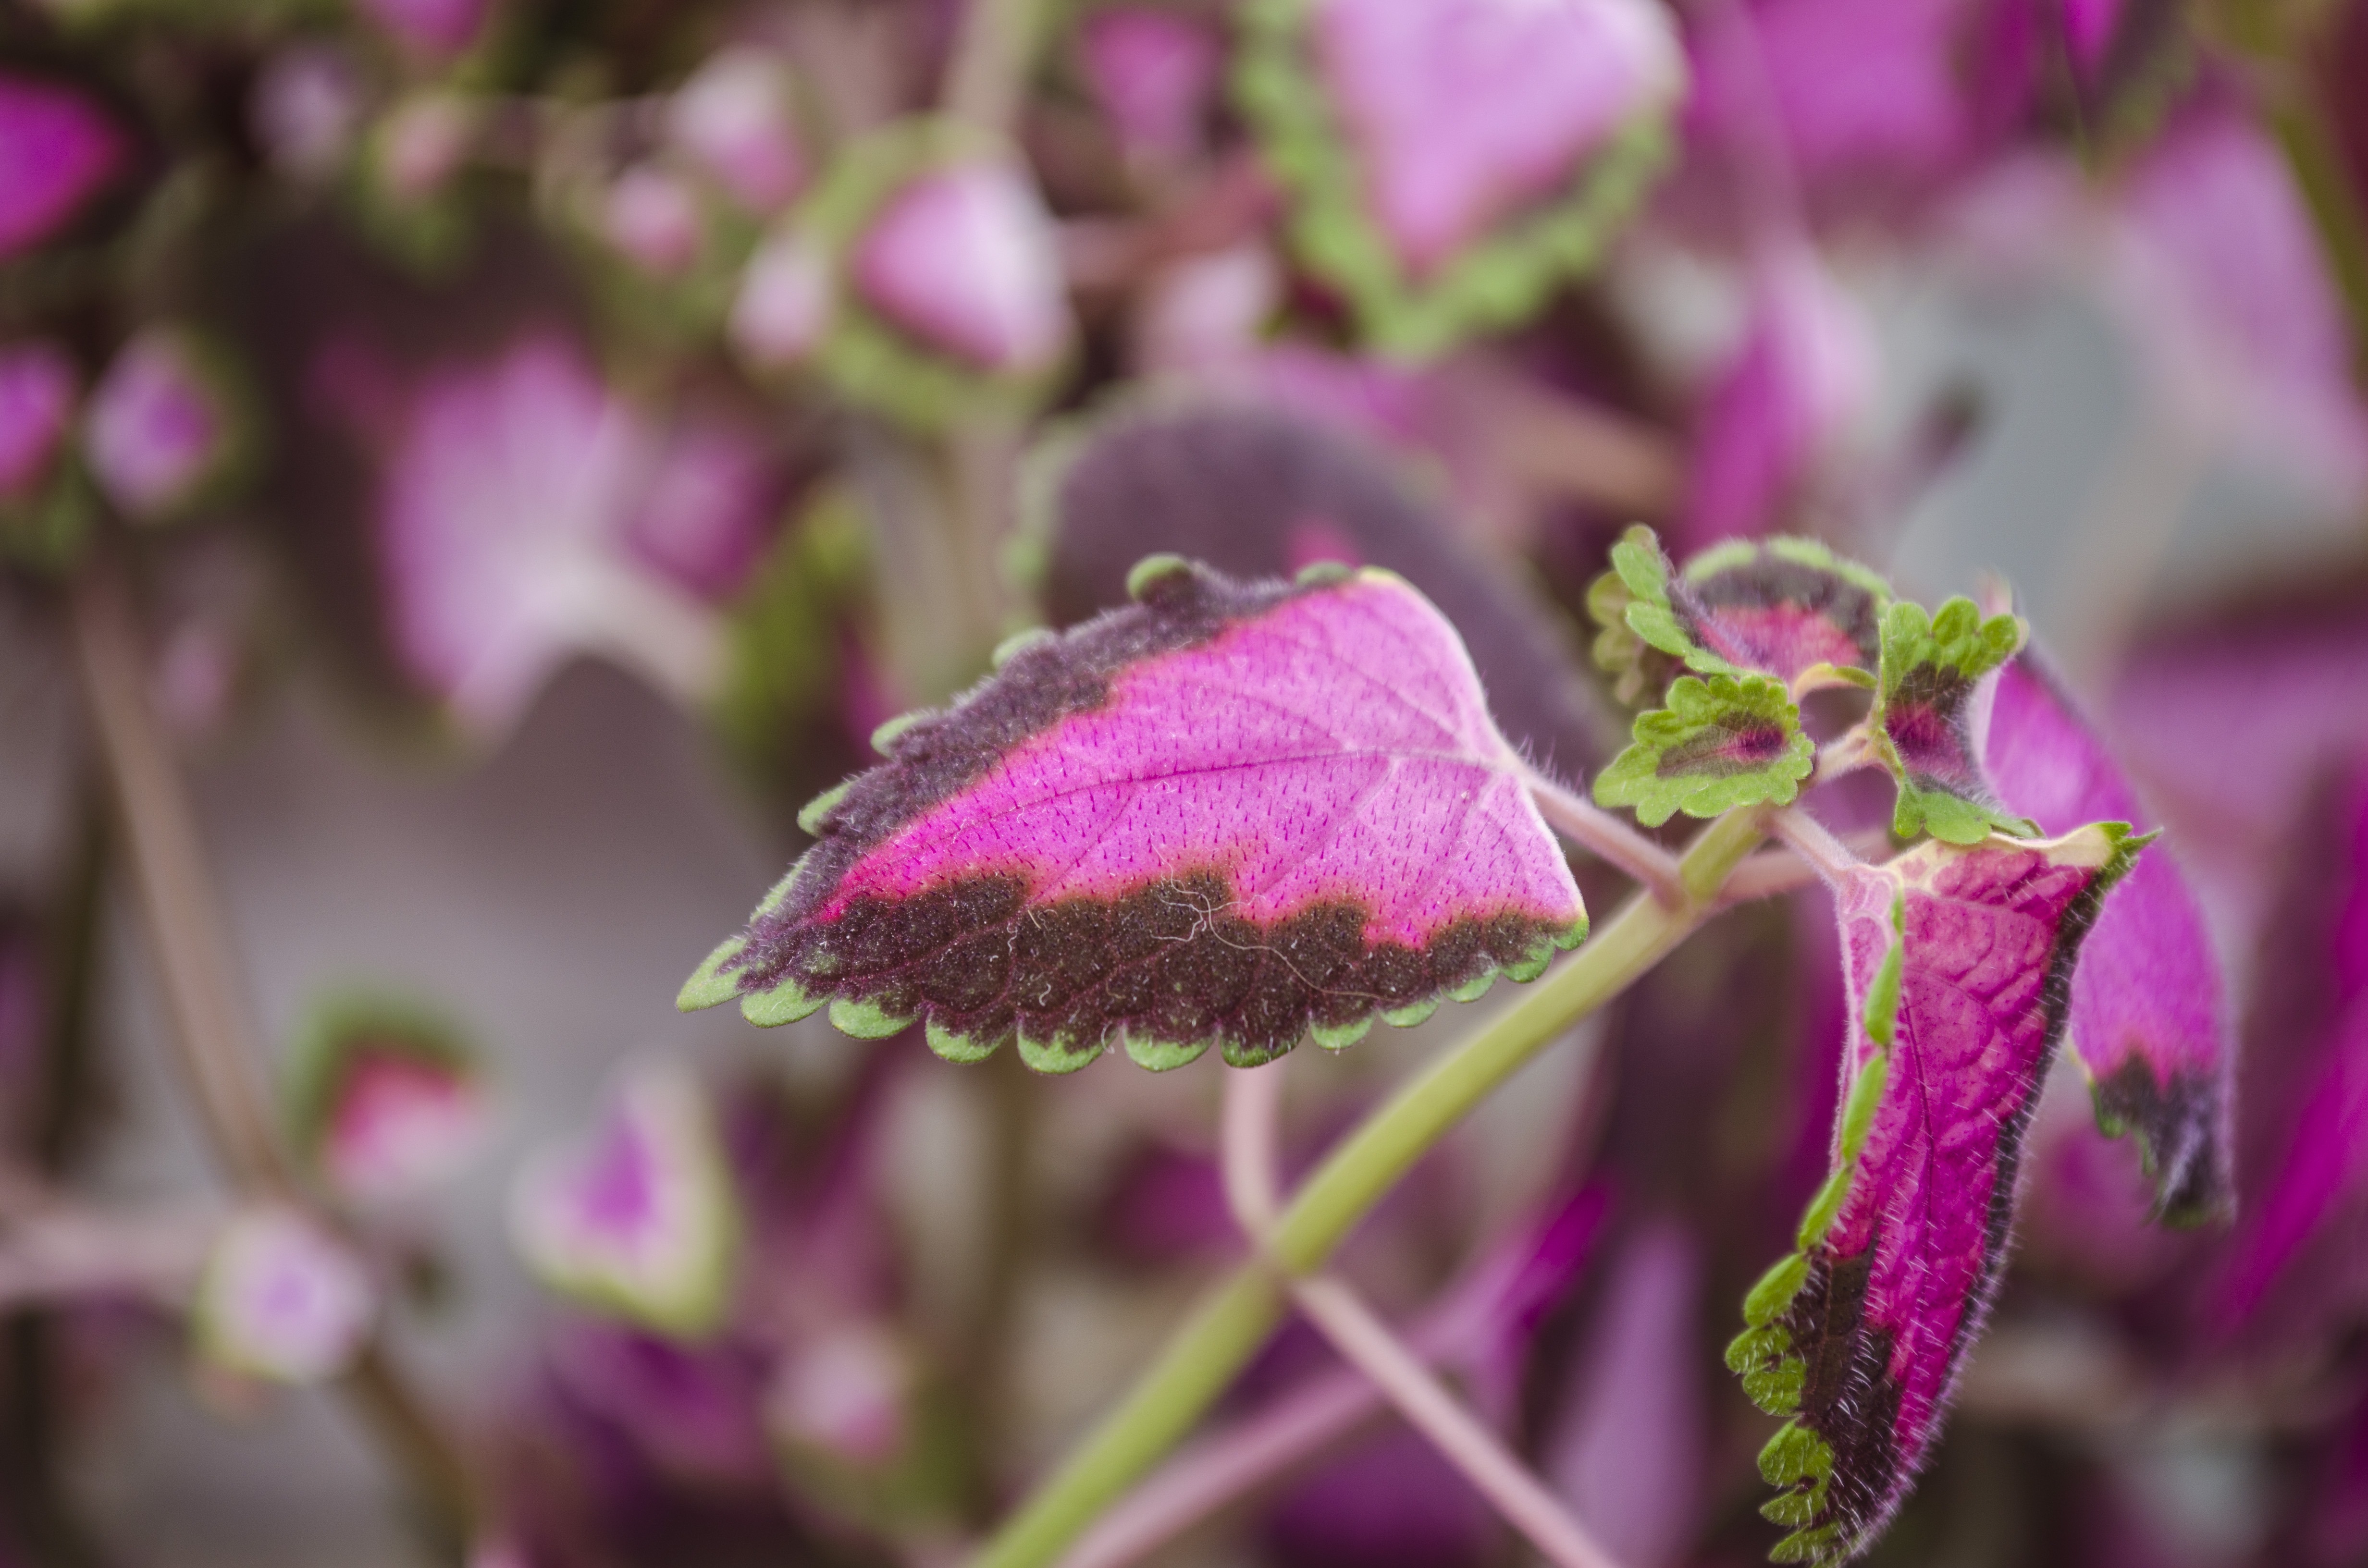
nature, blossom, plant, photography, stem, leaf, flower, purple, petal, bloom, floral, environment, herb, natural, botany, agriculture, pink, flora, botanical, wildflower, flowers, close up, leaves, outdoors, vegetation, shrub, horticulture, organic, macro photography, flowering plant, coleus, annual plant, land plant